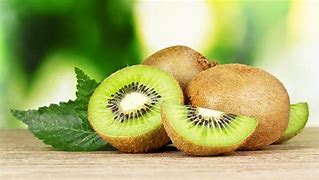
Label: Kiwi